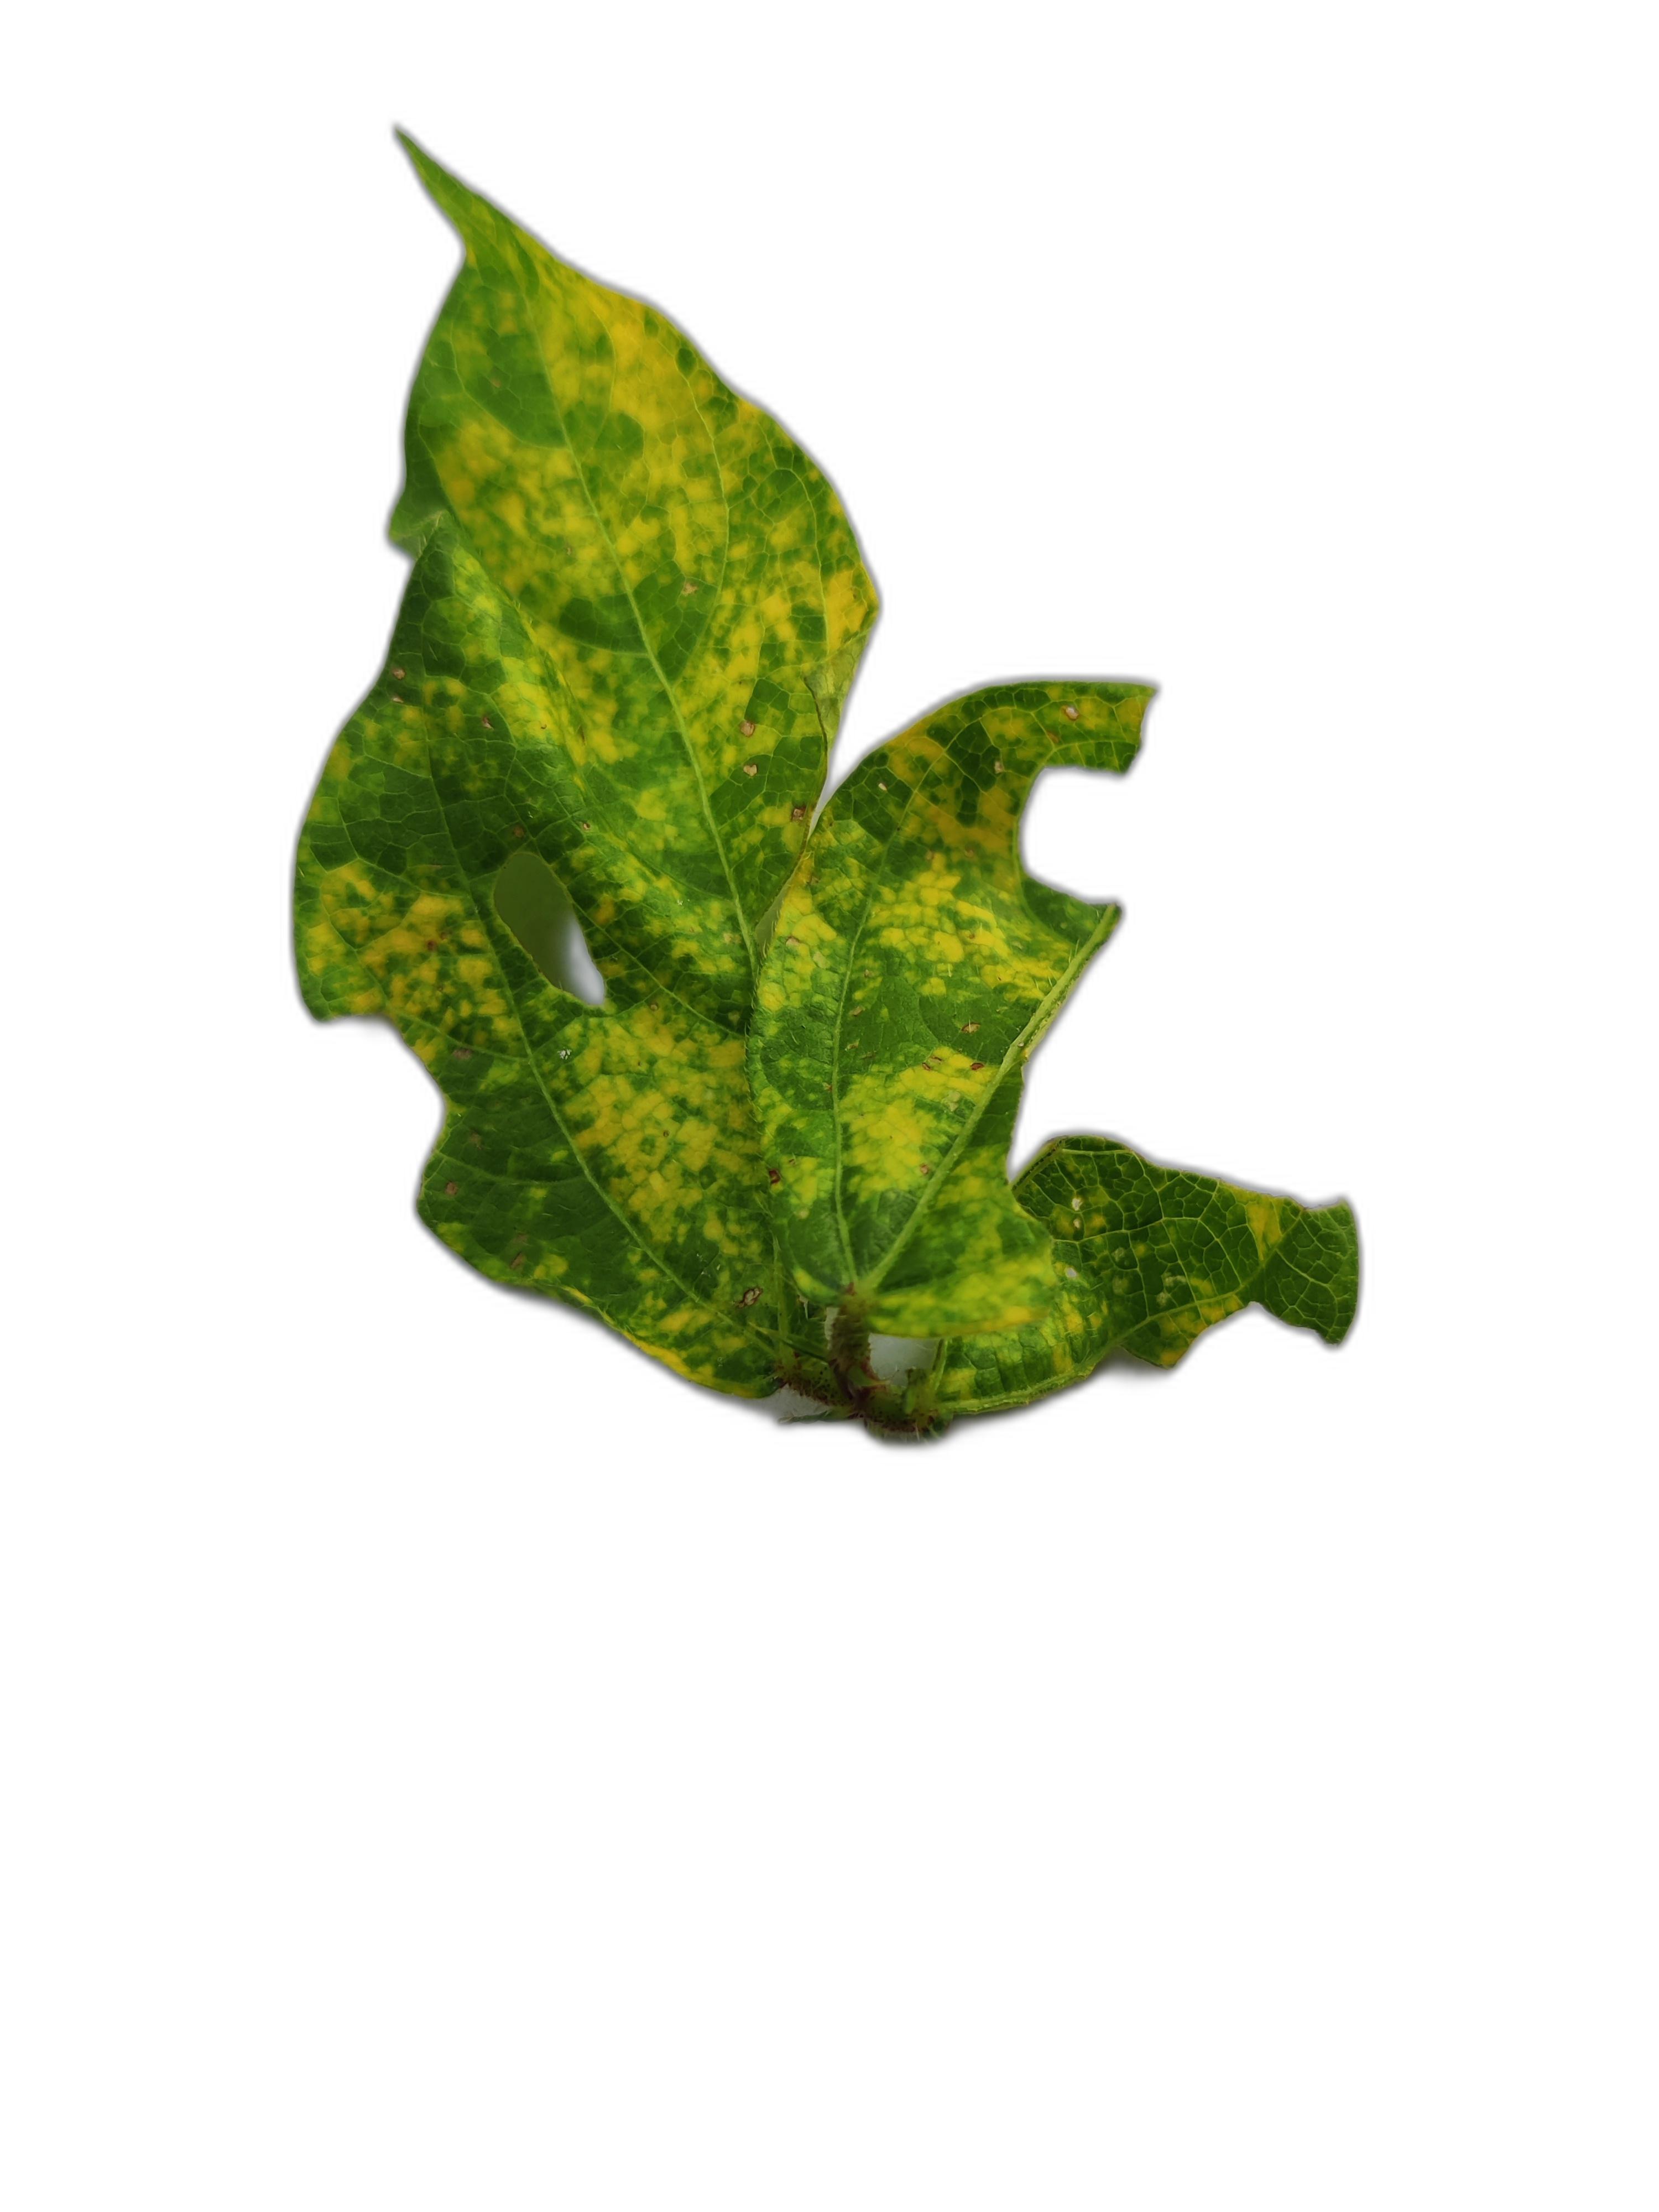
Label: Yellow Mosaic